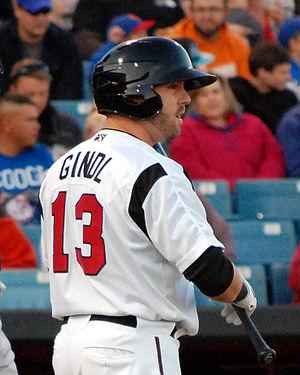
Caleb Charles Gindl est un voltigeur des Ligues majeures de baseball sous contrat avec les Blue Jays de Toronto.